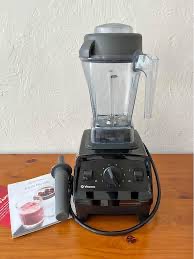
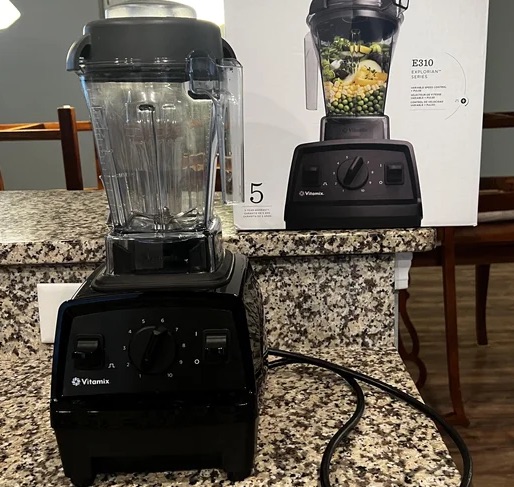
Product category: items_blender
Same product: yes